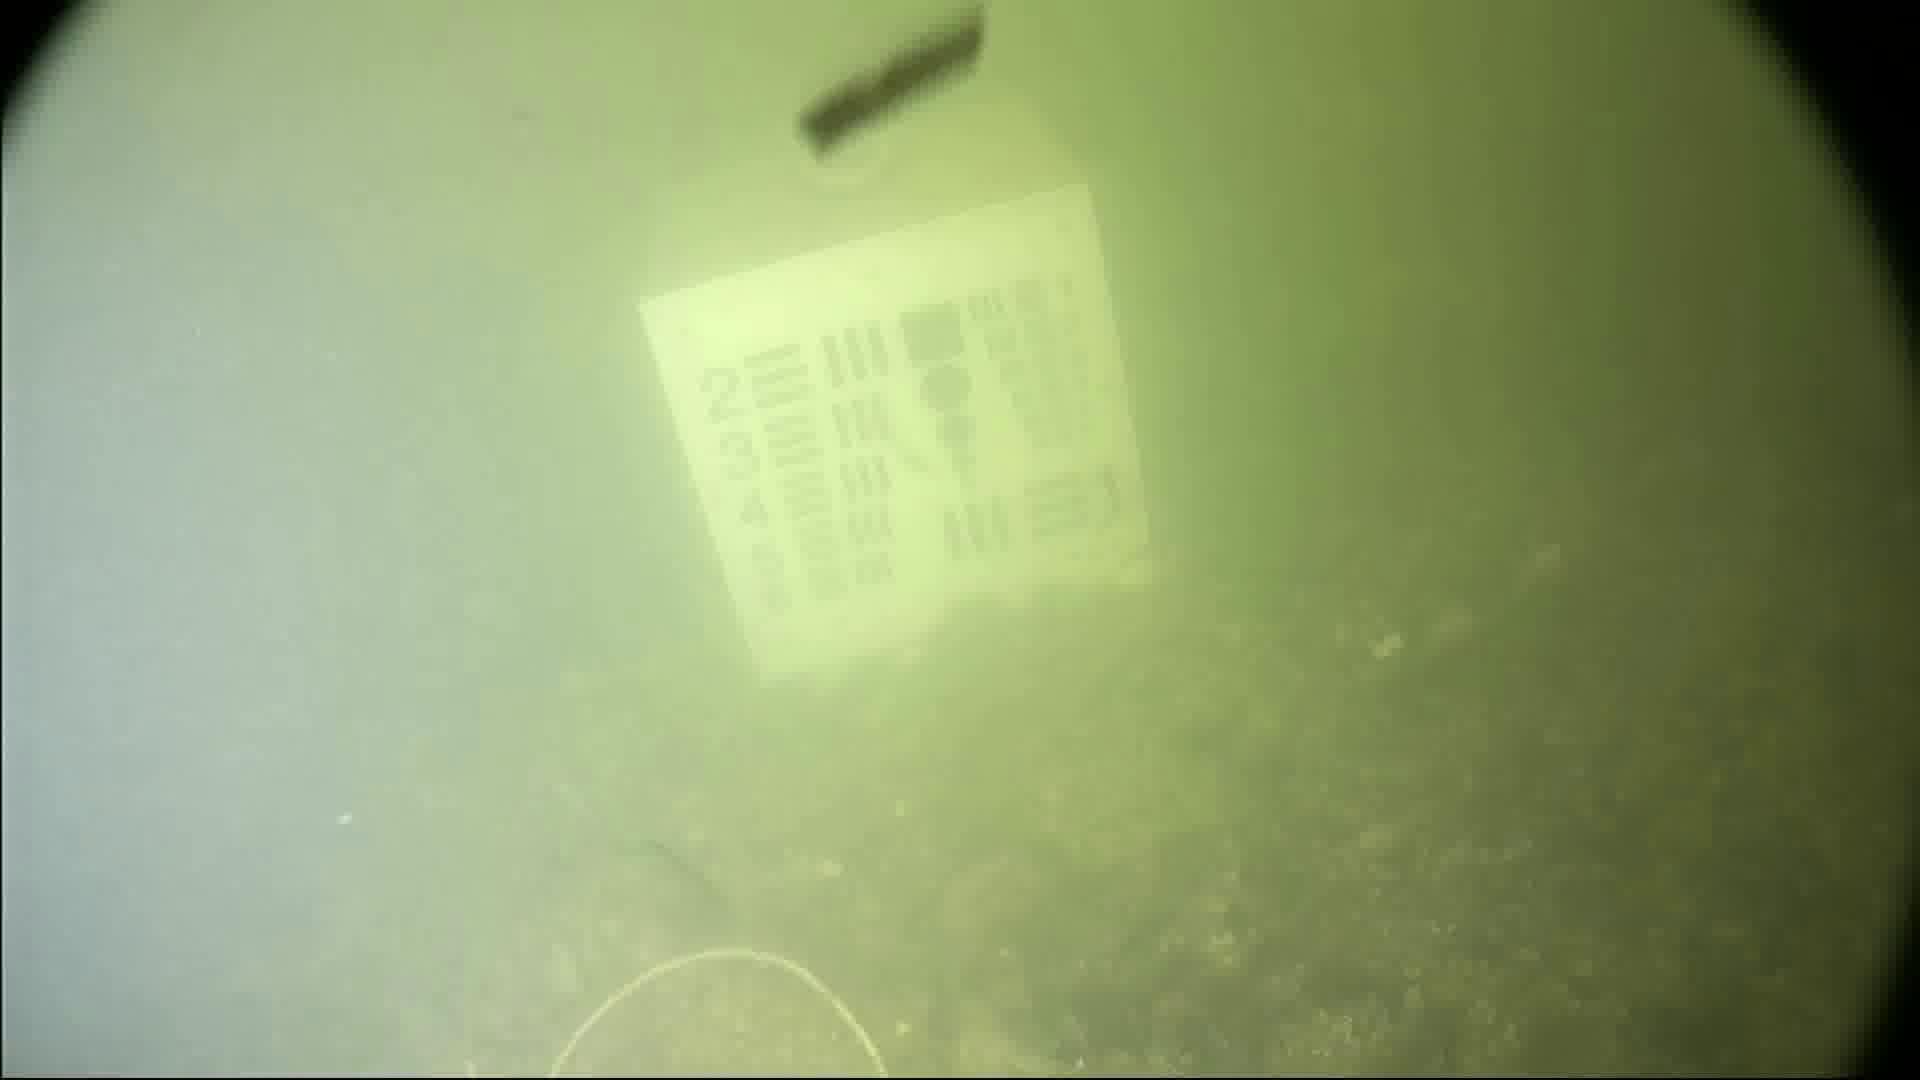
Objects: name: crab